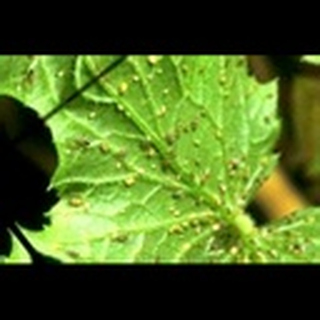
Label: cotton_aphids